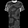
Label: T - shirt / top